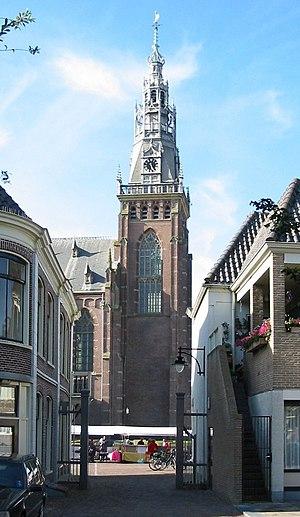
Schagen est une ville et une commune néerlandaise dans la province de Hollande-Septentrionale, dans la région de Frise-Occidentale.